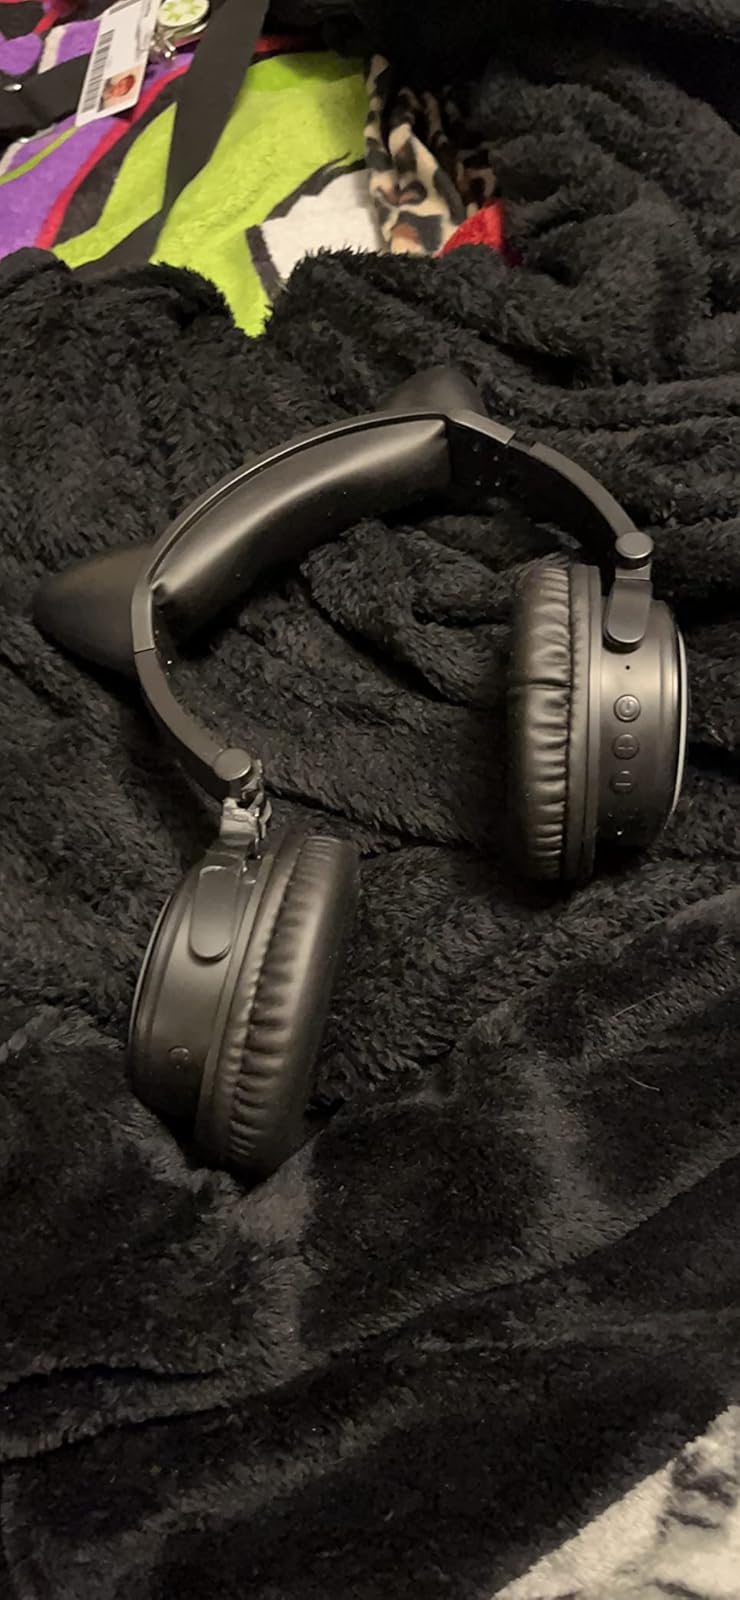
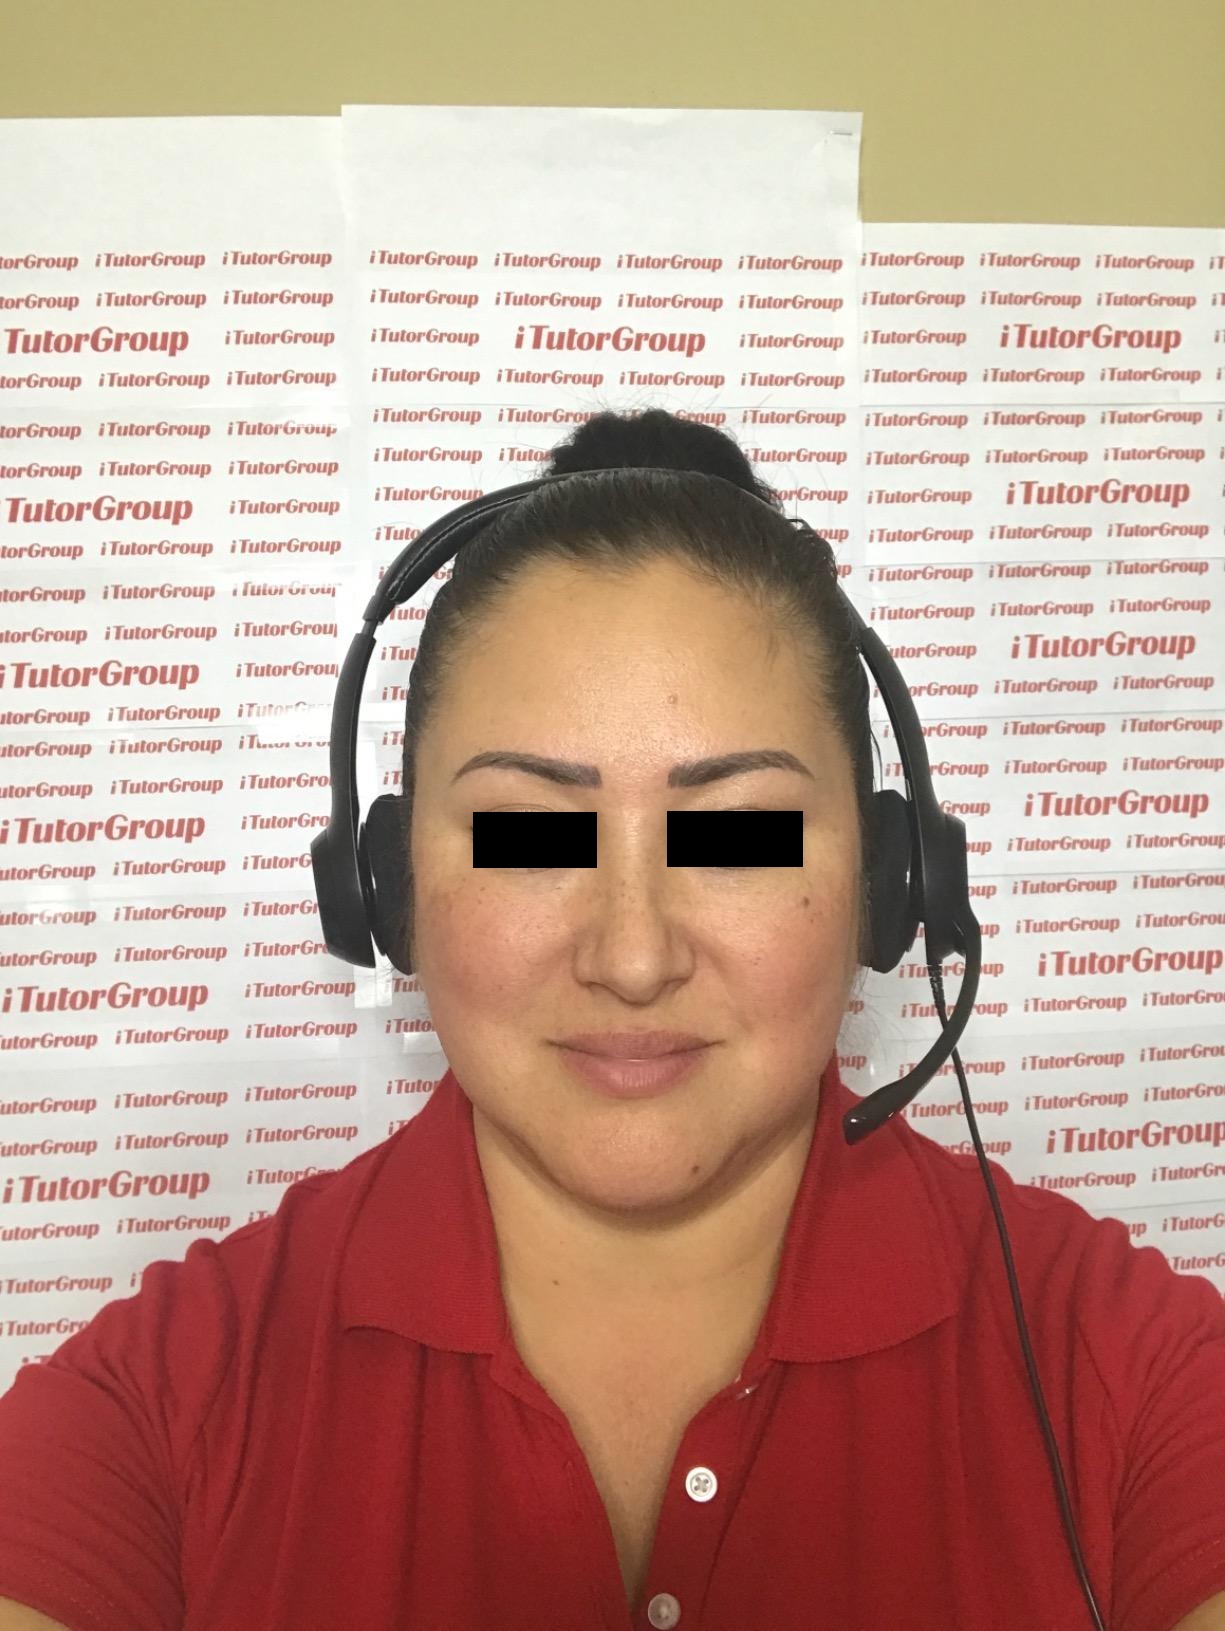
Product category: headphones
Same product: no